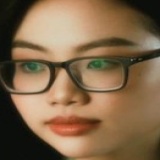
ca sĩ Phương Mỹ Chi